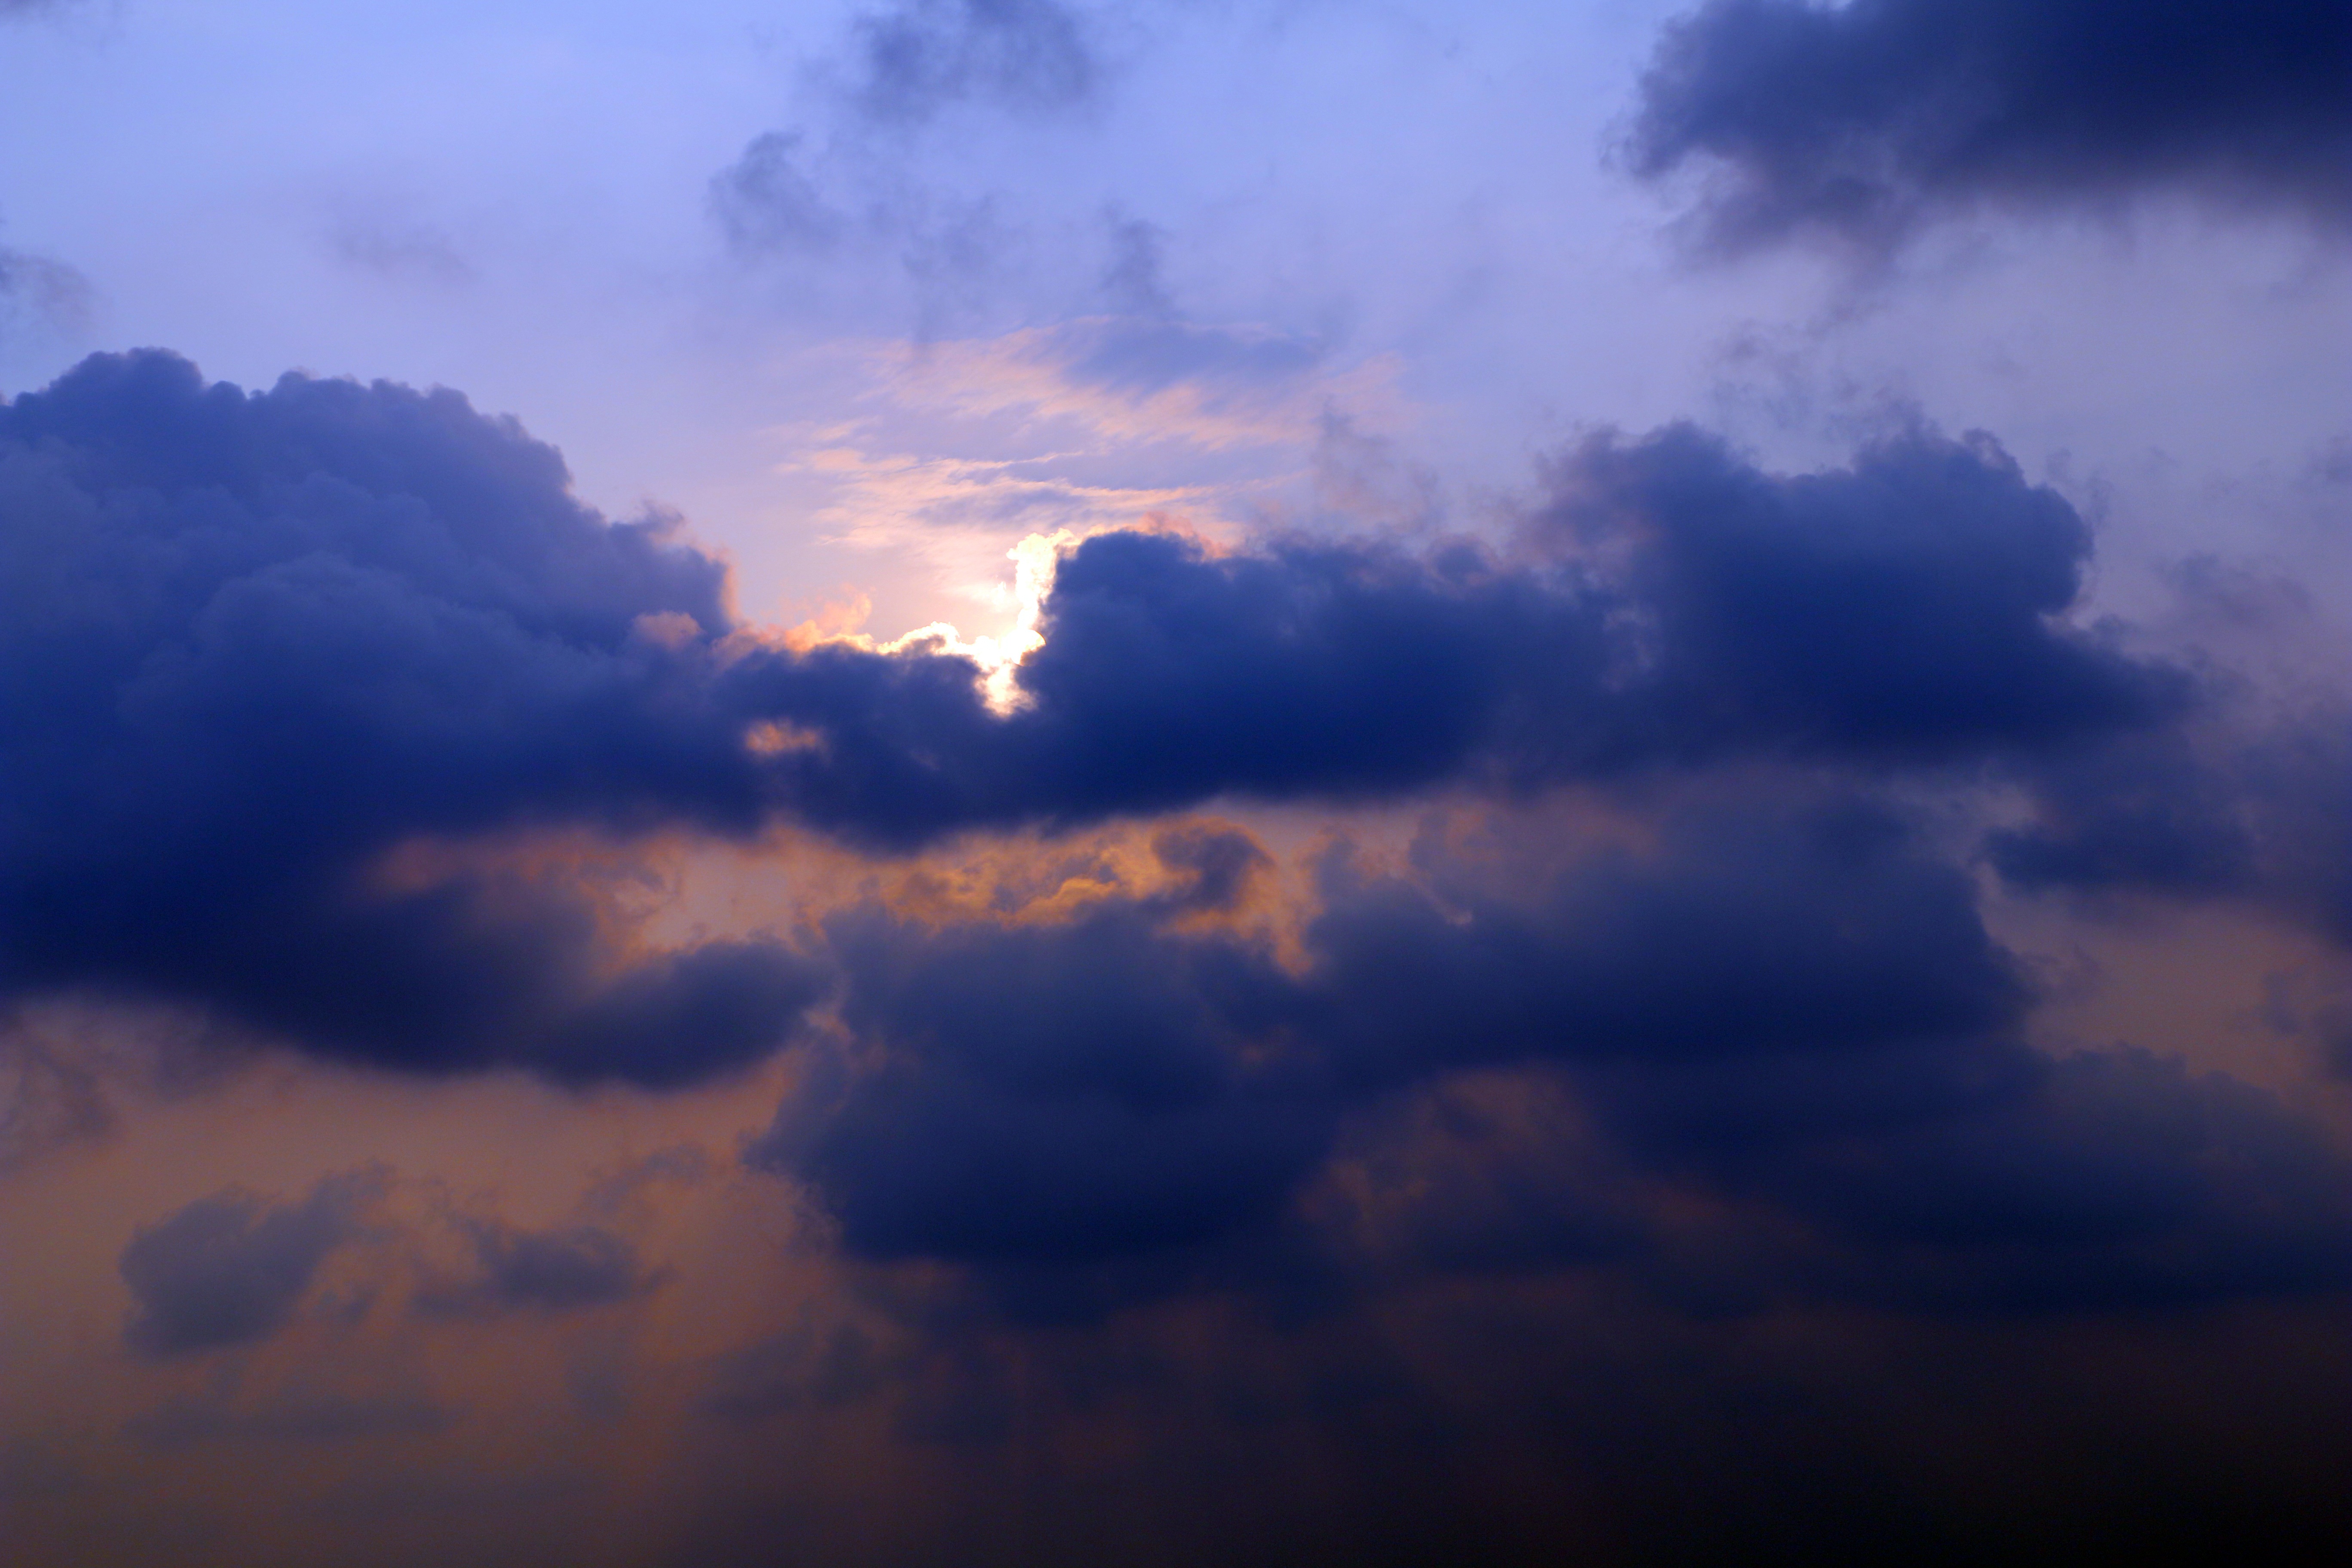
nature, horizon, cloud, sky, sun, sunrise, sunset, sunlight, morning, dawn, atmosphere, dusk, daytime, evening, cumulus, clouds, dramatic, afterglow, meteorological phenomenon, red sky at morning